Ke-Ditselana Tourism and Multi-Cultural Village

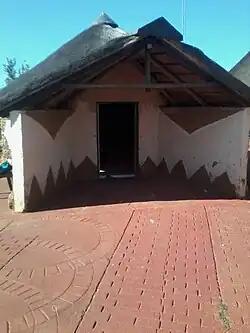

Ke-ditselana tourism and multi-cultural village is built in vosloorus extension 20 Ekurhuleni in 2004. Its main purpose is to teach tourists and local people about the South Africa culture.